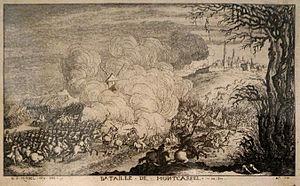
Troisième bataille de Montcassel ou Bataille de Peene en 1677.
La bataille de la Peene, appelée aussi troisième bataille de Cassel, est un épisode majeur des guerres de Hollande. Cette bataille opposa l'armée française aux troupes coalisées des Provinces-Unies, de l'Espagne et de l'Angleterre. Elle a été livrée les 10 et 11 avril 1677 entre Noordpeene et Zuytpeene, deux villages situés sur la rive droite de la rivière Peene Becque, en Flandre, entre Cassel et Saint-Omer, l'enjeu étant la prise de cette dernière ville. La maison de la Bataille de la Peene relate cet évènement.